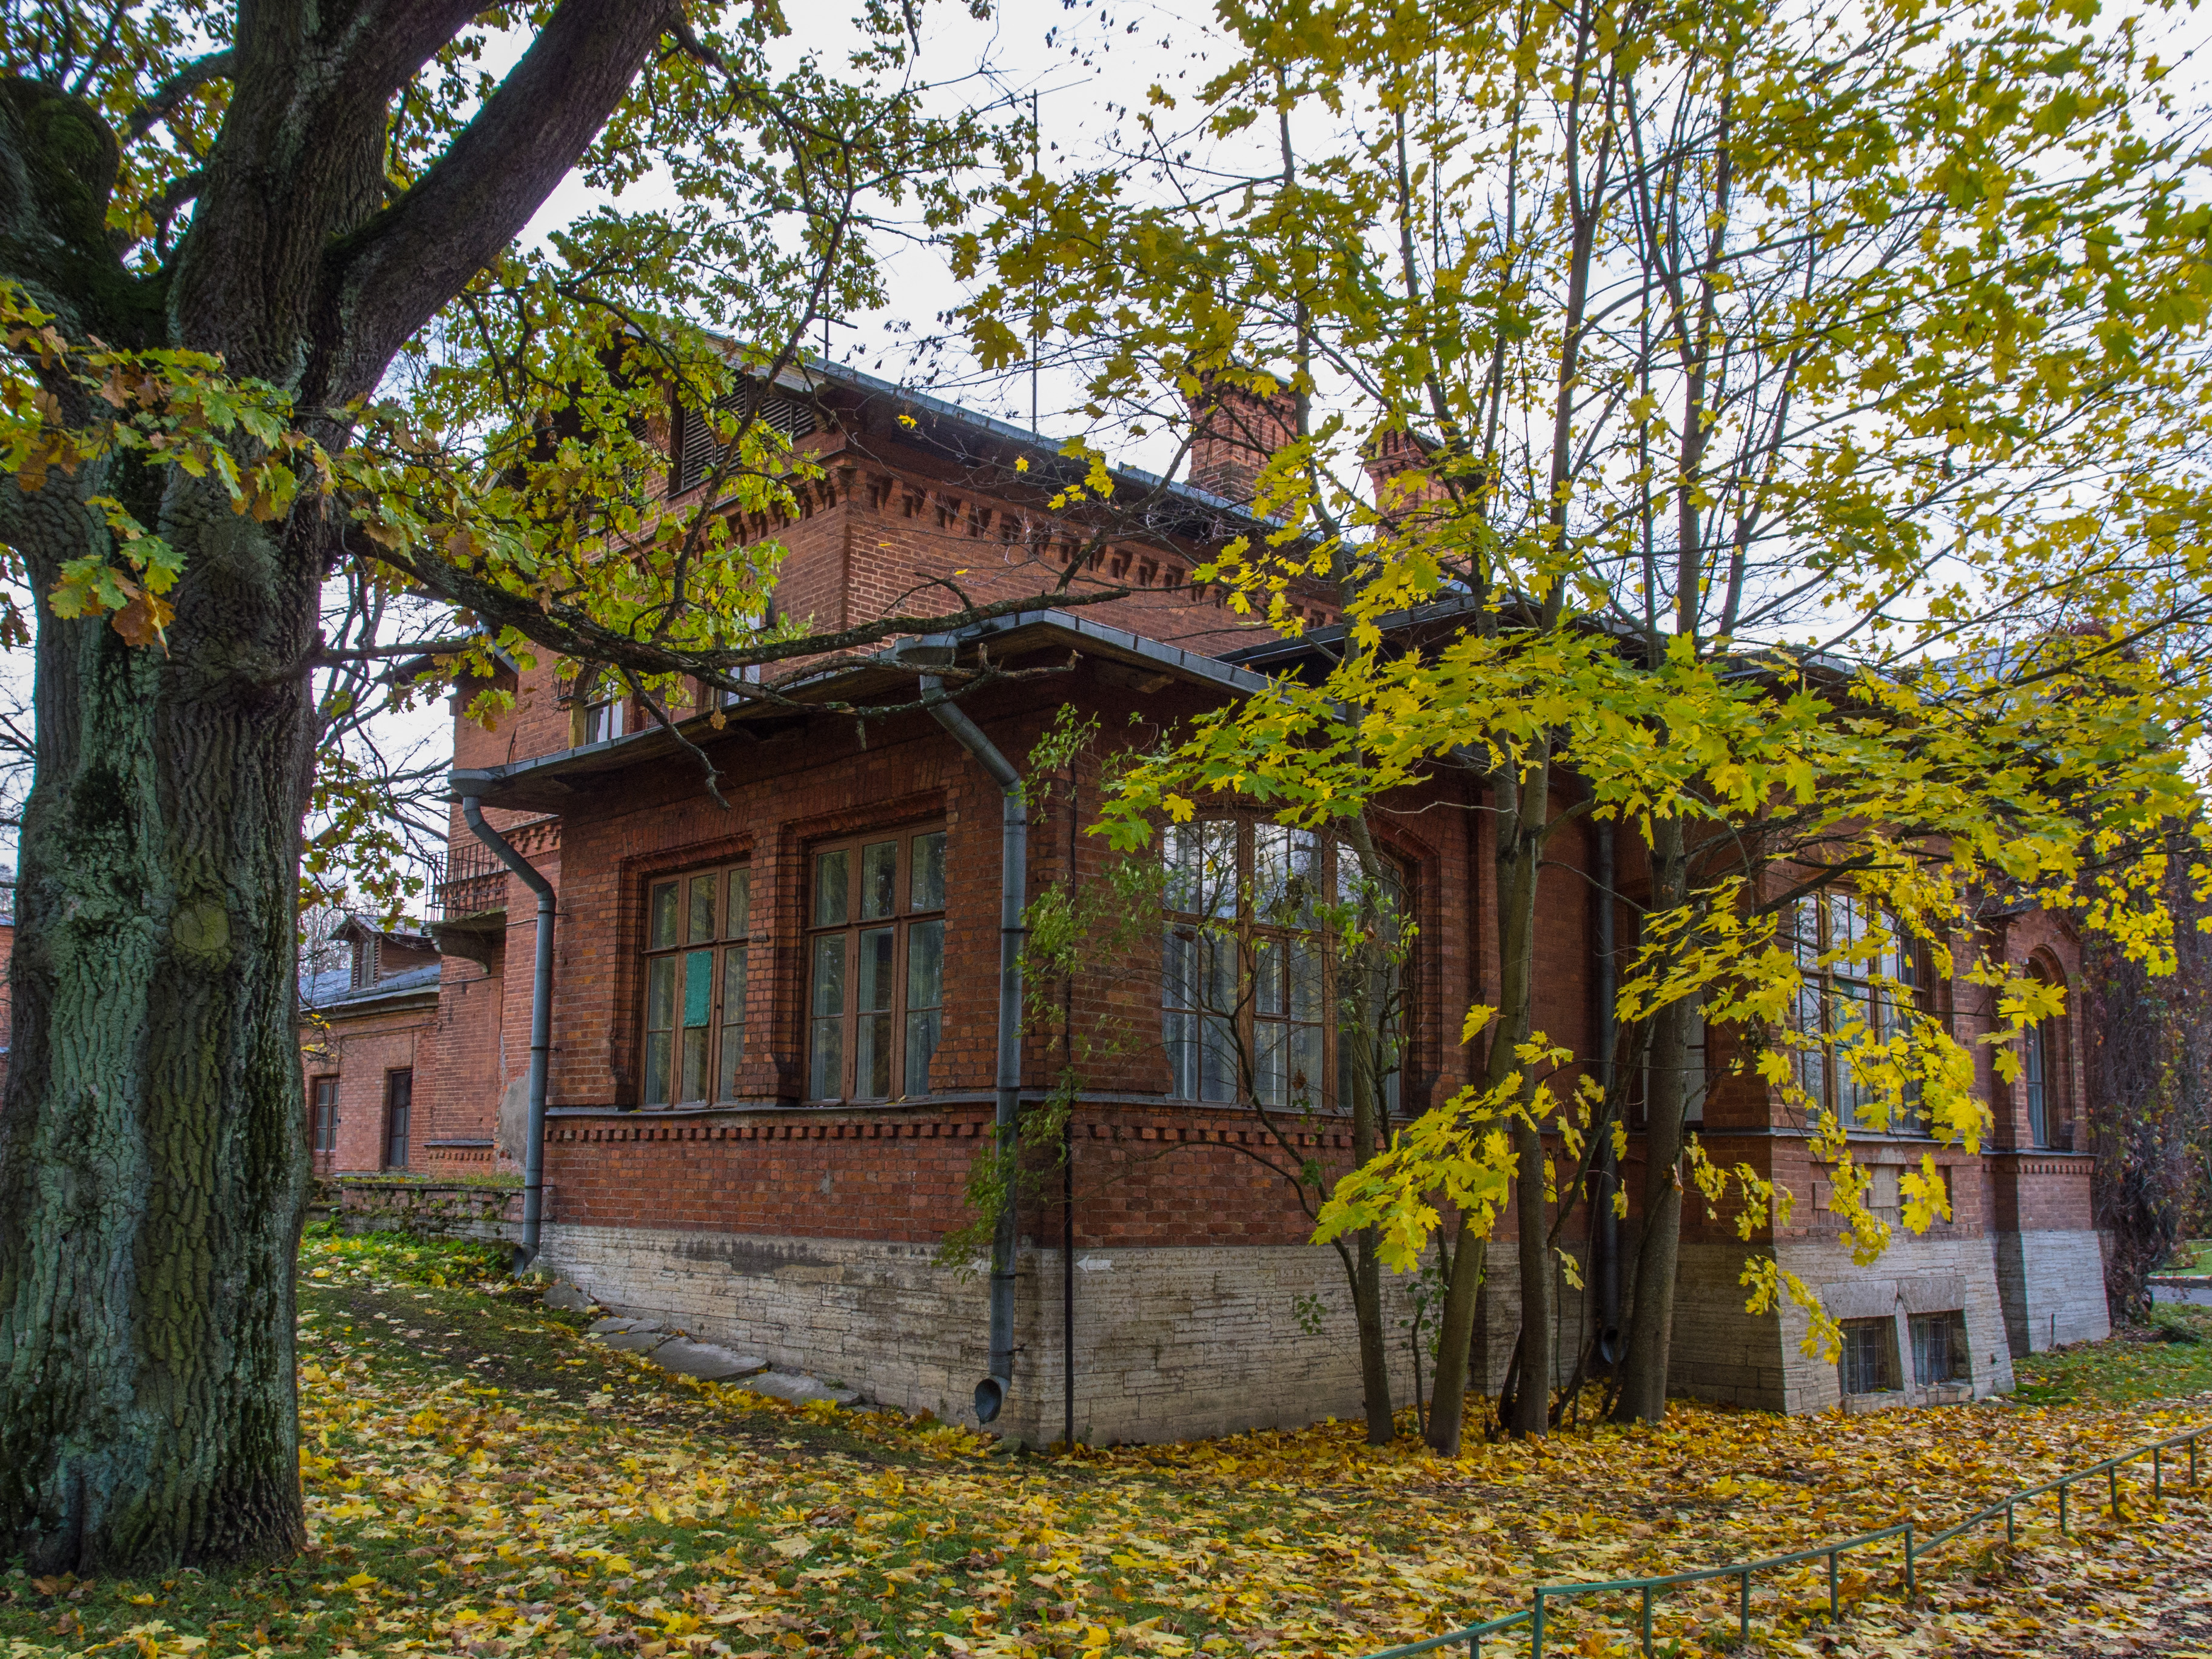
image, tree, house, yellow, leaf, home, property, autumn, building, architecture, rural area, woody plant, plant, grass, branch, spring, cottage, real estate, residential area, landscape, estate, farmhouse, window, facade, city, shed, roof, woodland, forest